Ernst Keil

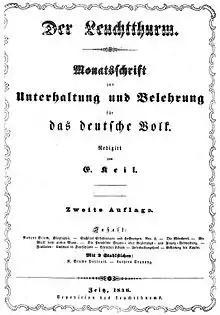
Second edition of "The Lighthouse", 1846

Keil founded his own book publishing business on August 3, 1845. His first publication was a brochure on potato diseases in "Börsenblatt", the official journal of the Association of German Booksellers in Leipzig. From 1846 he also began editing a monthly journal entitled ("The Lighthouse"), a "magazine for politics, literature and social life." Keil employed eminent writers from the democratic and liberal spectrum, including Robert Blum, Johann Jacoby, Gustav Adolf Wislicenus, Ernst Dronke, and Leberecht Uhlich. It was the first popular expression of an awakened intellectual political movement in Germany and soon became the most important publication during the , the period preceding the German revolutions of 1848–49. "Lighthouse" often espoused radical political views and its steel-engraved illustrations satirized famous politicians, resulting in incessant persecutions by the police and forcing Keil to frequently change publishing locations: first to Zeitz, then Magdeburg, Halle, Dessau, Bremen and finally Braunschweig.